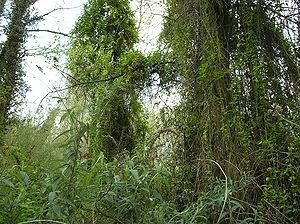
Une liane est une plante grimpante herbacée ou ligneuse à la tige particulièrement souple qui utilise d'autres végétaux comme les arbres mais aussi d'autres supports verticaux, pour monter vers la canopée bénéficiant d'un meilleur ensoleillement. Les lianes constituent un des types biologiques transversaux de la classification de Raunkier.